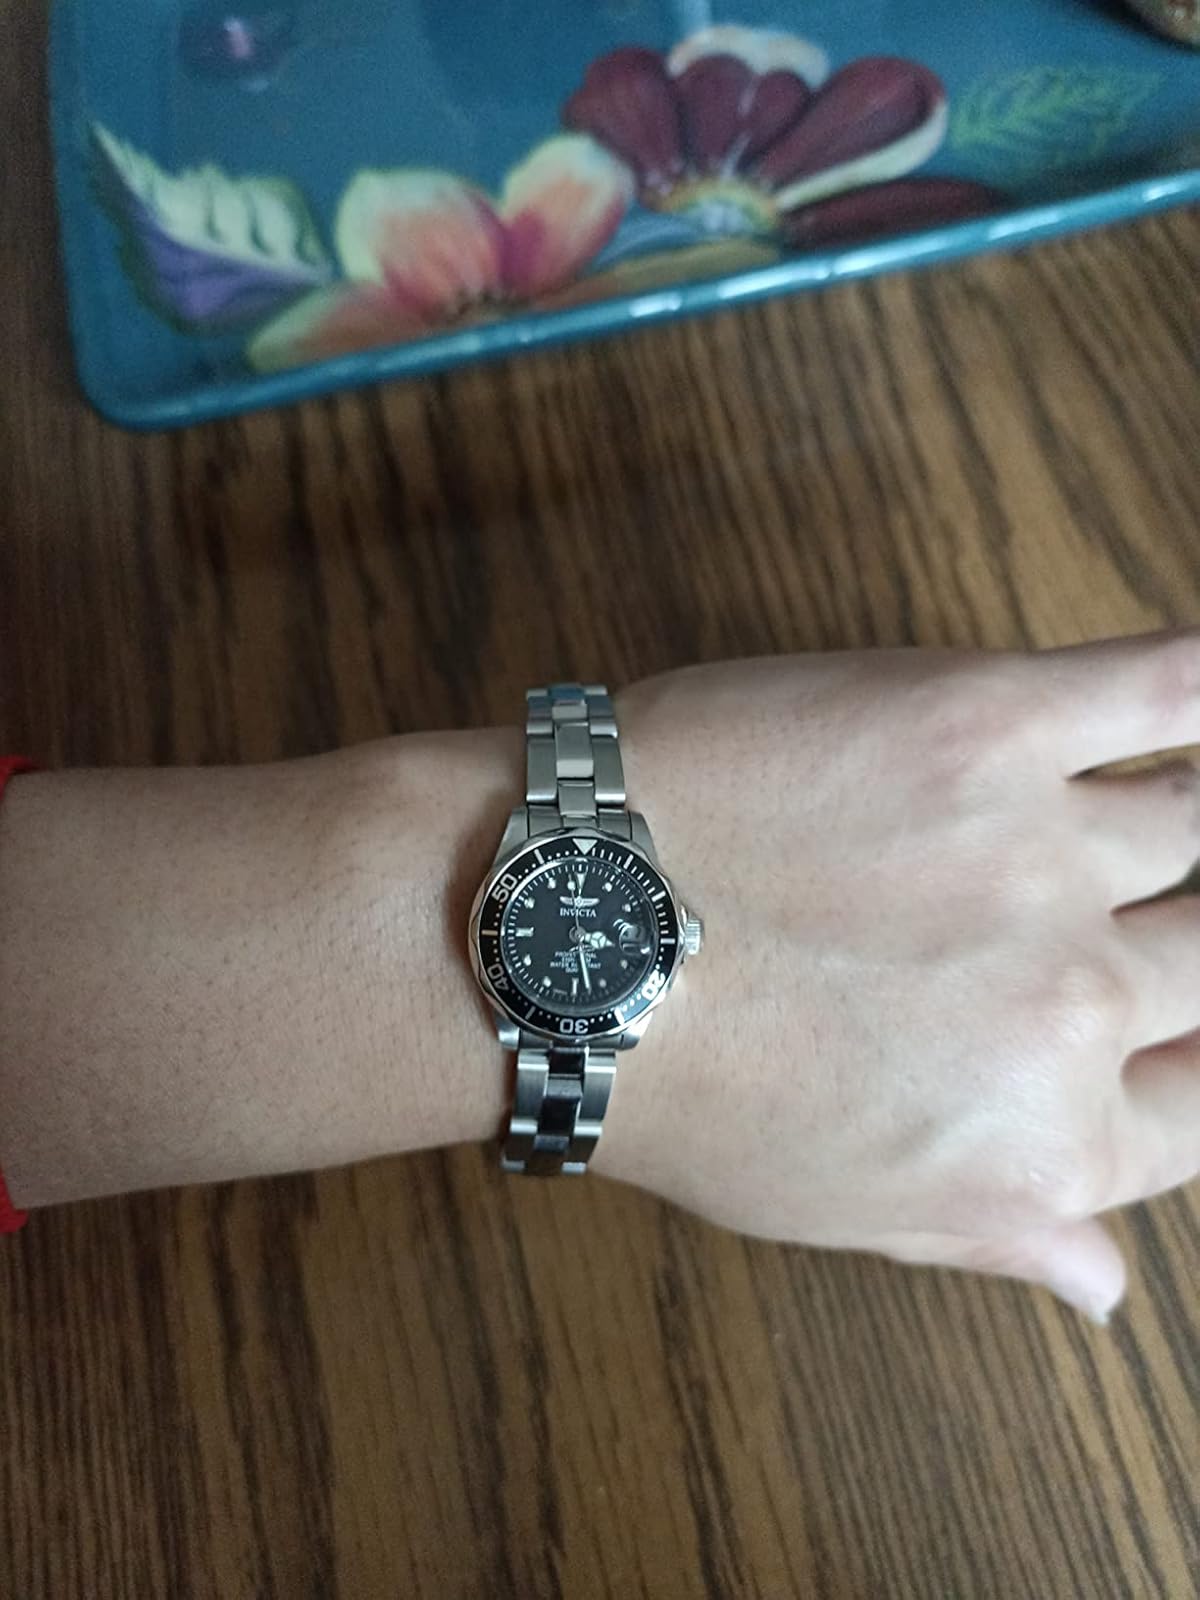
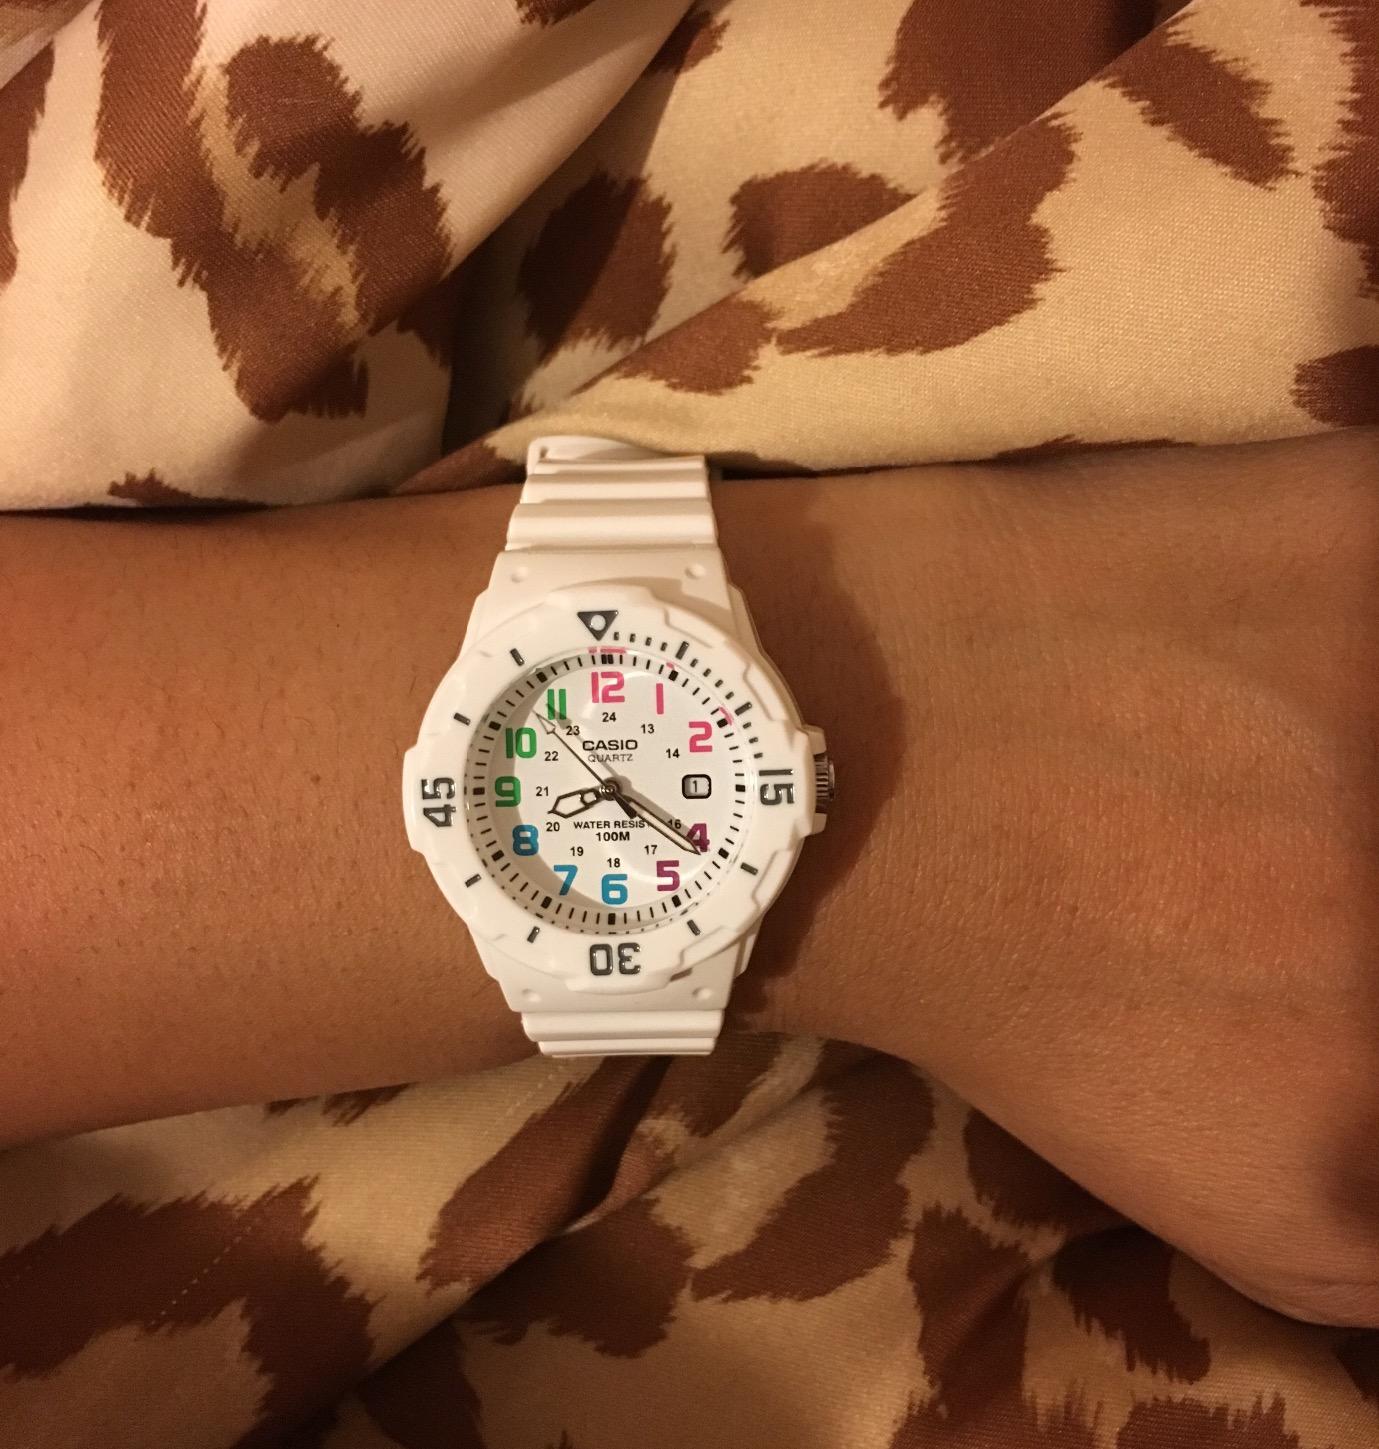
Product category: accessories_watch
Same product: no